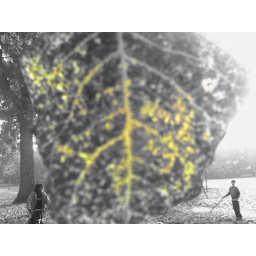
yellow focus on my mobile, those boys are purely by accident on my pic, I was aiming 4 just the leaf